Katori Station

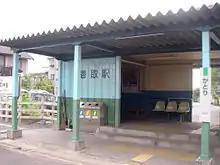
Previous station structure, converted from a former freight wagon, May 2005

Katori Station was opened on November 10, 1931. The station building was replaced in 1986. The station was absorbed into the JR East network upon the privatization of the Japanese National Railways (JNR) on April 1, 1987.